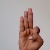
The image shows a hand gesture representing the letter 'F' in Indian Sign Language.